Joshua Ward-Hibbert

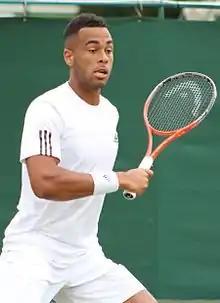
Ward-Hibbert at the 2014 Wimbledon Championships

Joshua Thomas Ward-Hibbert (born 25 January 1994) is a British basketball player for the London Lions of the British Basketball League (BBL).